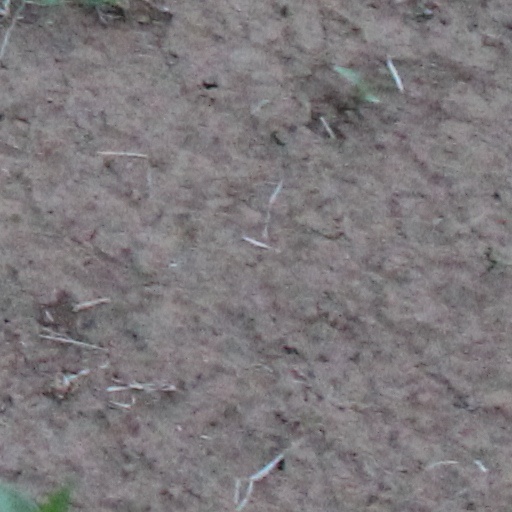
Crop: wheat